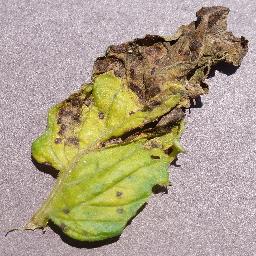
Label: Tomato___Septoria_leaf_spot